Falmouth, Cornwall

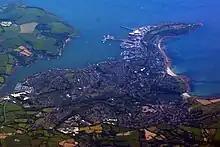
Aerial view of Falmouth: Penryn River centre left; part of Carrick Roads top; part of Falmouth Bay right

The Anglican parish churches are dedicated to King Charles the Martyr and to All Saints. A third church is St Michael's Church, Penwerris. The Roman Catholic church of St Mary Immaculate is in Killigrew Street. It was designed by J. A. Hansom and built in 1868; the tower and spire (1881) are by J. S. Hansom; the baptistery and porch were added in 1908 to the original designs. The style is a blend of Gothic and Burgundian Romanesque, creating a very French effect. Two of the stained glass windows are early works of Dom Charles Norris. Falmouth Methodist Church is also in Killigrew Street; the street façade is "one of the grandest expressions of Methodism in Cornwall". The United Reformed Church (originally Bible Christian) is in Berkeley Vale. The former synagogue (1816) is one of the earliest surviving synagogue buildings in England; it was in use until 1879.